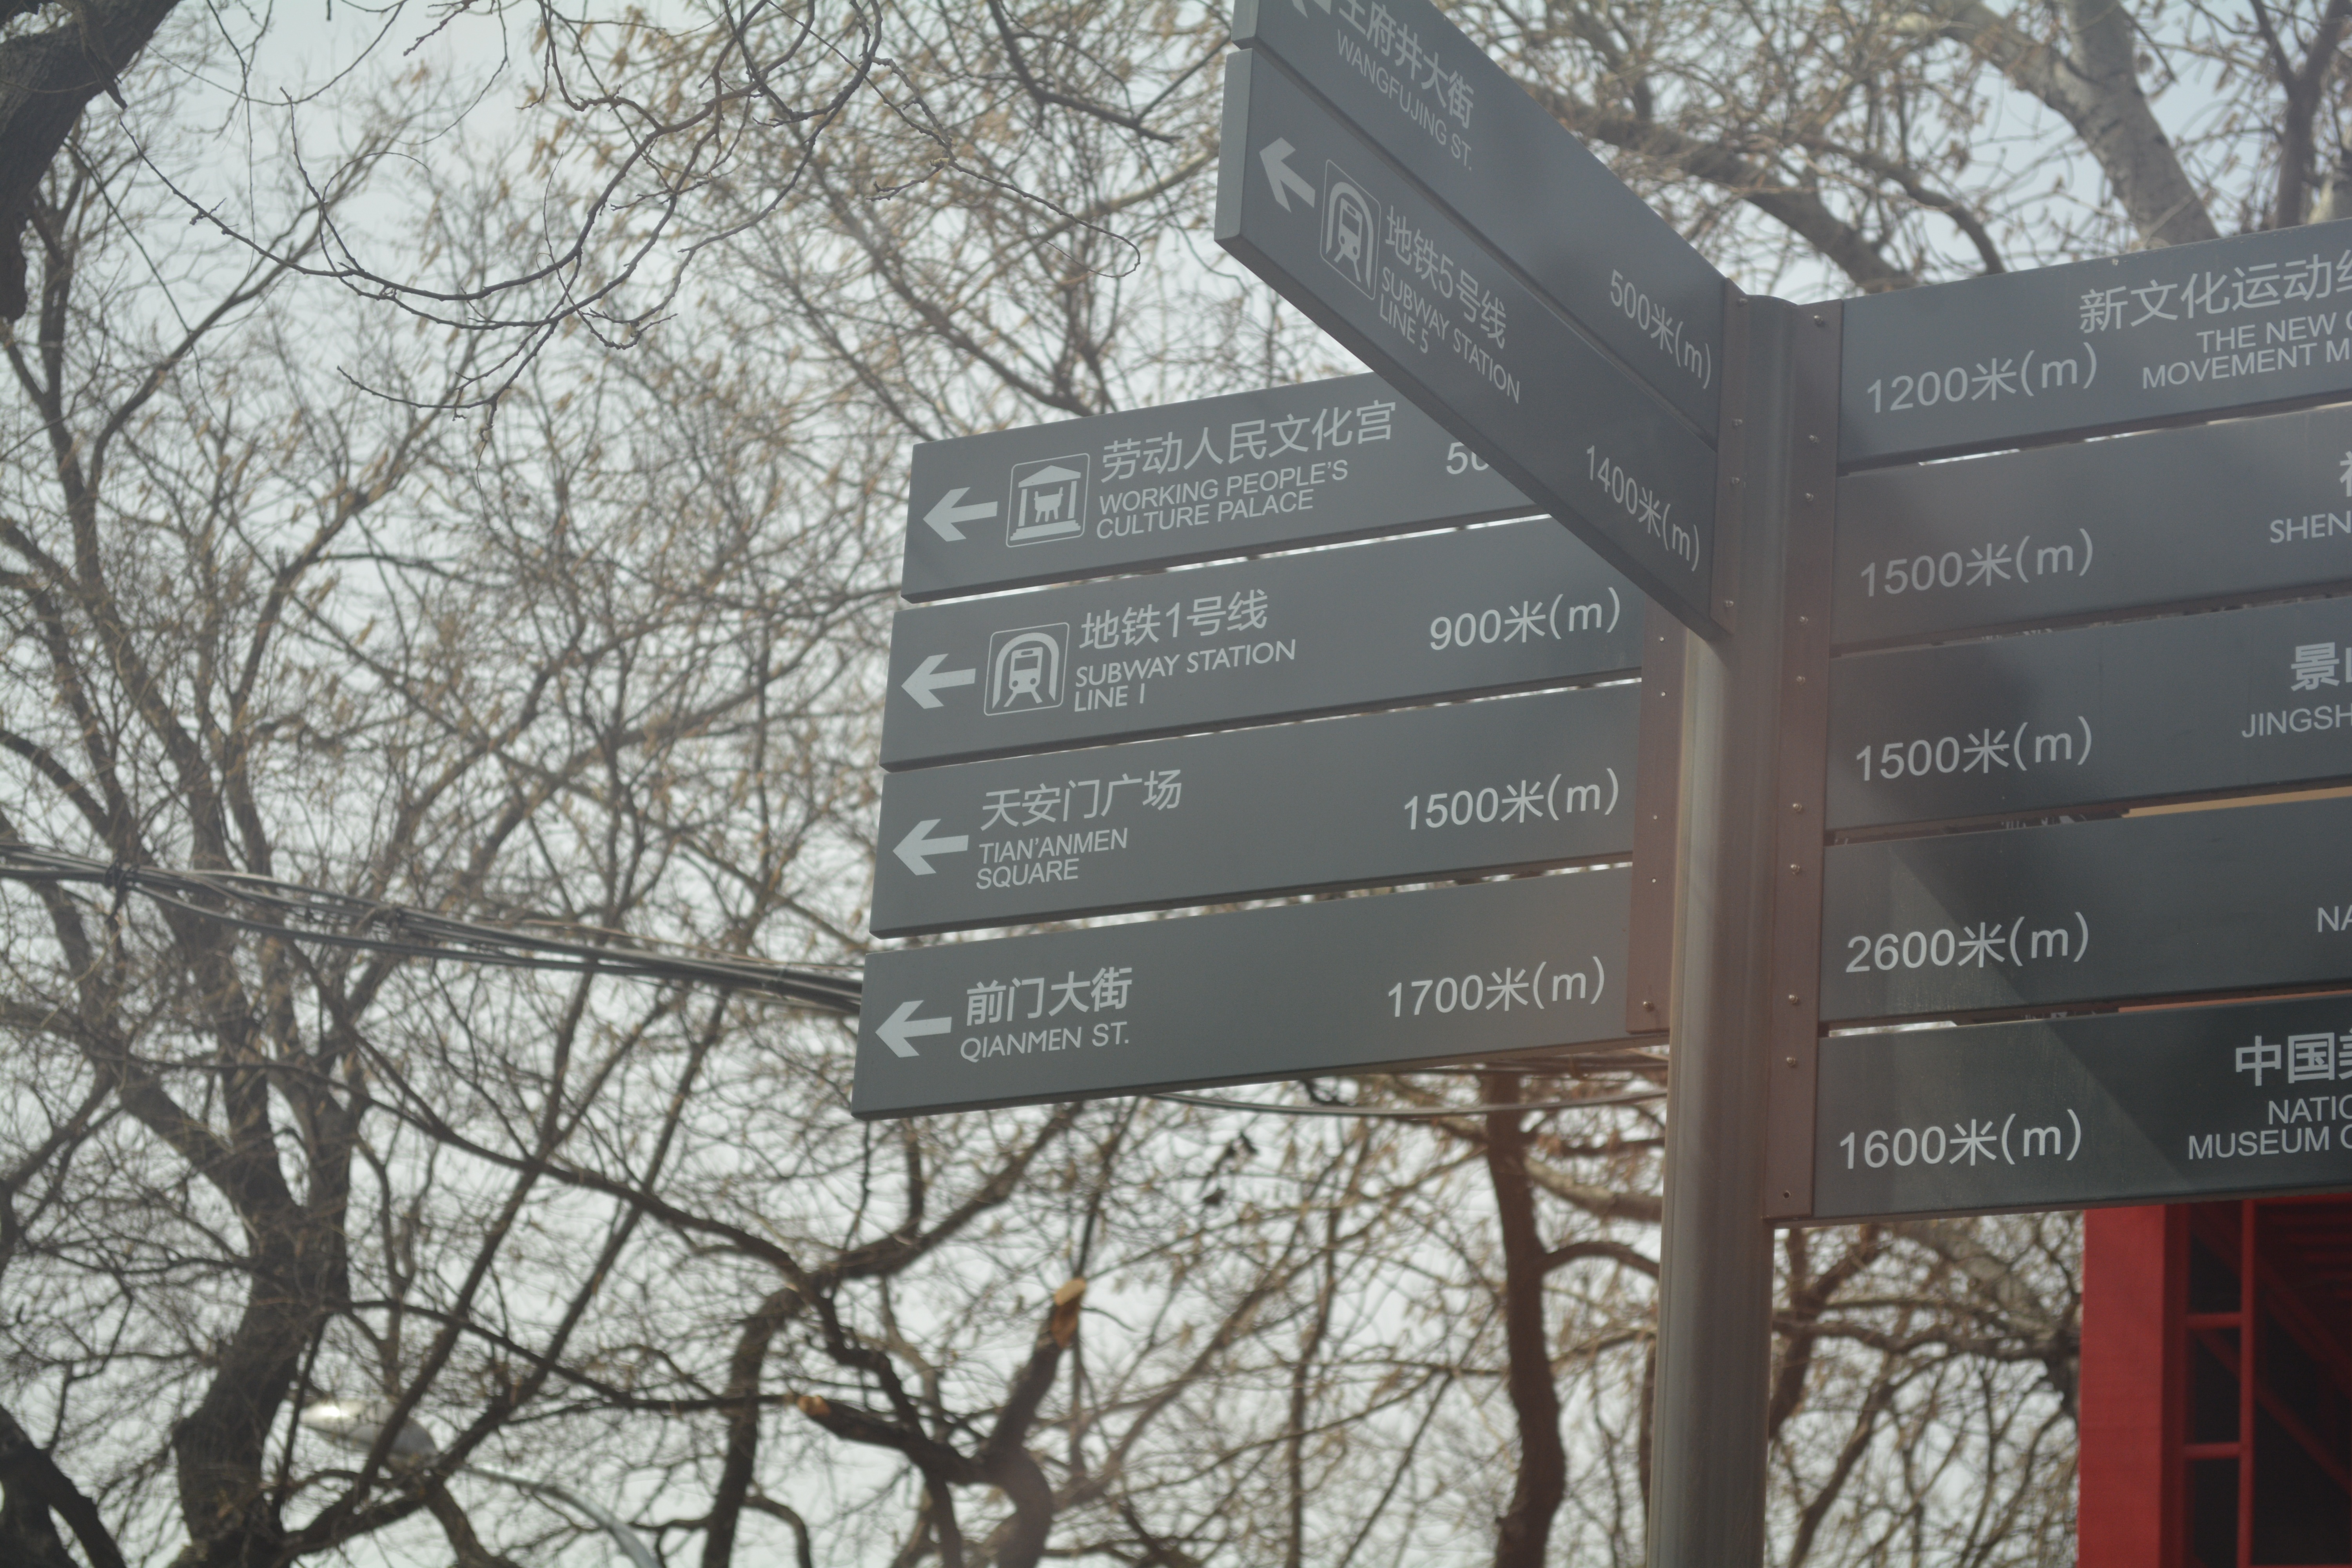
snow, winter, weather, memorial